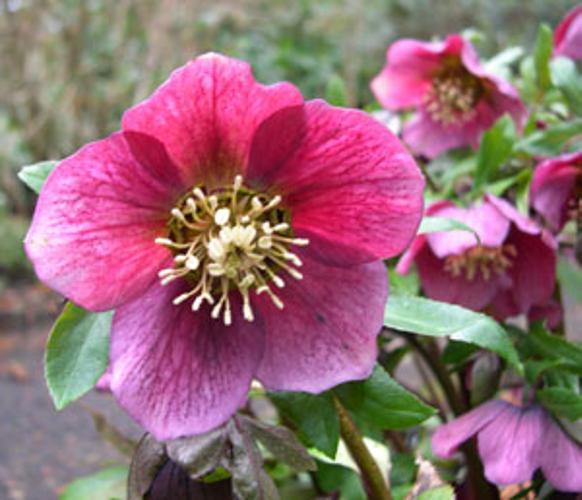
Label: lenten rose